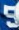
Number: 5